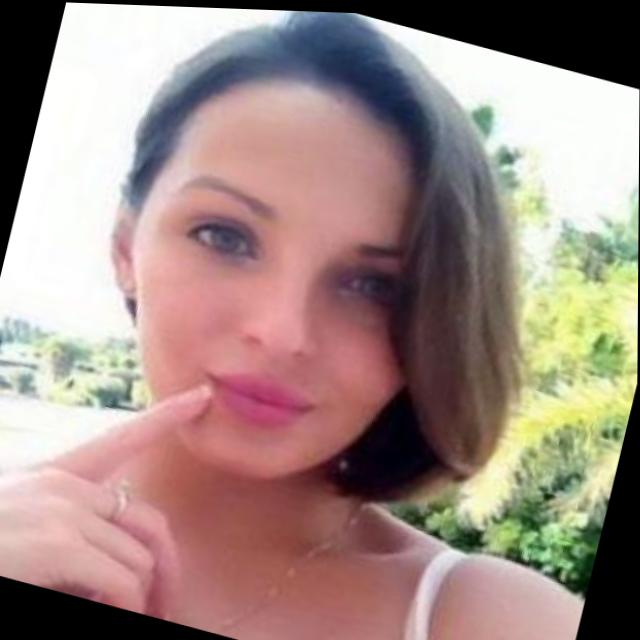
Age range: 21-44